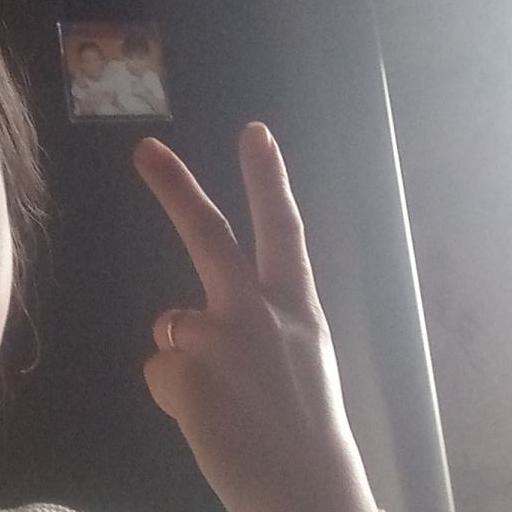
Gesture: peace_inverted